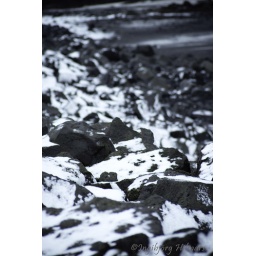
28/366. Looks like black and white but it is not, life is in b&amp;amp;w these days :o)